Mike Sampson

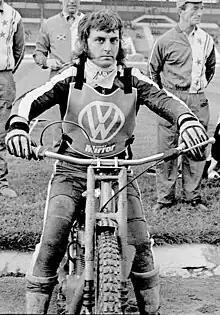
Mike Sampson

Sampson rode in the top tier of British Speedway from 1971 to 1982, riding for multiple clubs. He started his career at Romford Bombers before going on to ride for West Ham Hammers and Barrow.